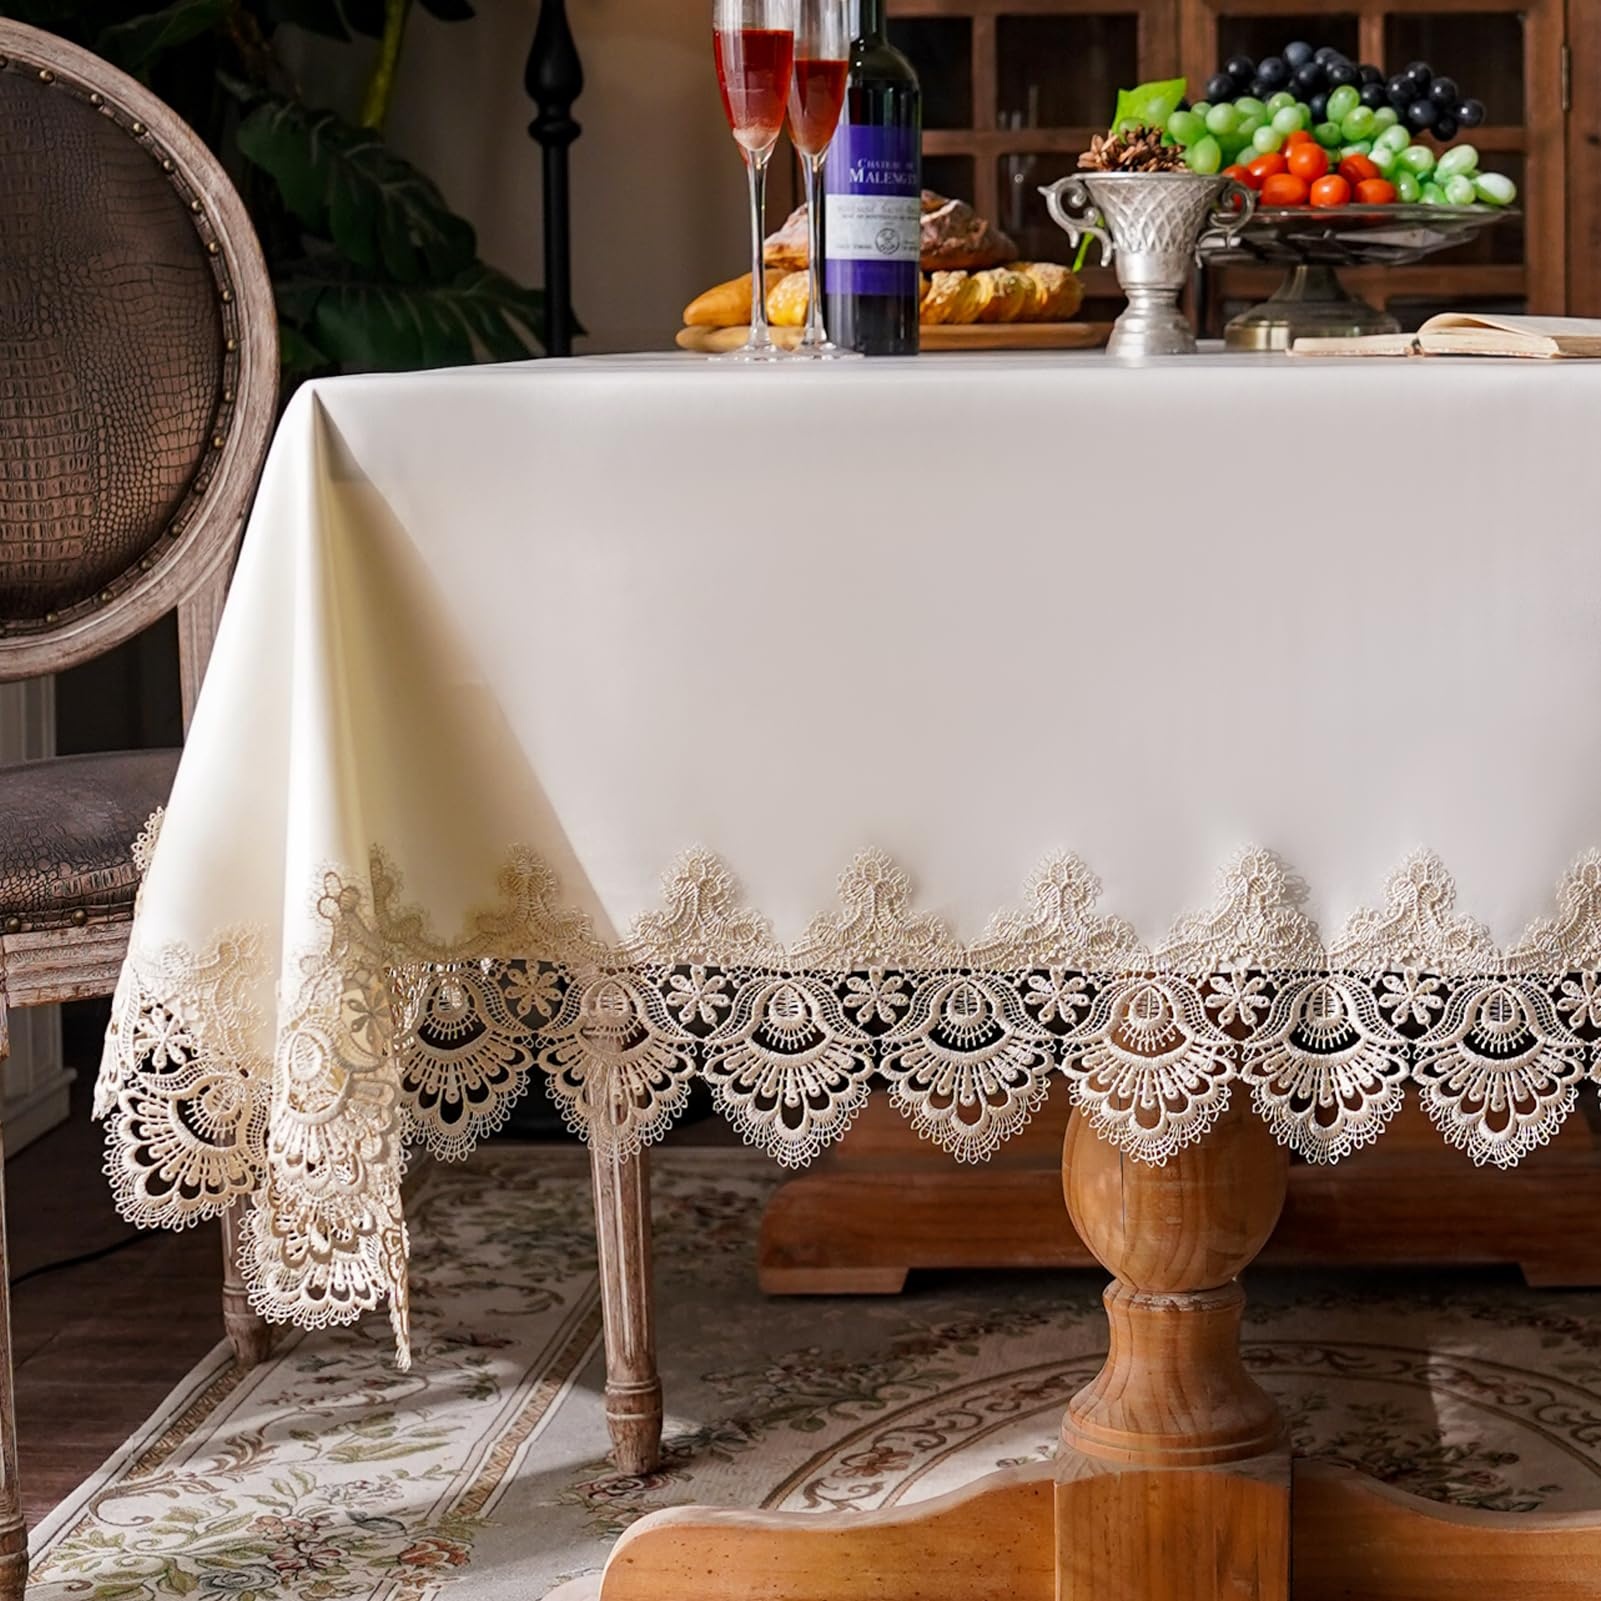
Lace Tablecloth Waterproof Rectangle for Weddings
Brand: ARTABLE Color: Beige-1 Features: MATERIAL: 100% polyester fabric and lace DESIGN: The elegant Lace Tablecloth is made by digital printing and chemical macrame suitable for Home decor and garden Holiday DIMENSION: 52x70’’/60x84’’/60x104’’/60x120’’ WIDE USE: You can decorate home with this special table cloth. Putting it in your dining room or garden,full of honey and holiday atmosphere. EASY TO CARE: Waterproof and oil-proof tablecloths and no need washing. Once dirty, just wipe off the stains with a paper or rag. model number: TS83187P12-A Part Number: TS83187P12-A Details: ARTABLE Lace Tablecloth Rectangle Waterproof with Exquisite Macrame Border for Kitchen Holidays Party Decoration Features · Available Colors: Champagne · Available Sizes: · Tablecloth: 55 x 70 inch, 60 x 84 inch, 60 x 104 inch, 60 x 120 inch · Available Shapes: Rectangular/oblong · Material: Vinyl · Don’t iron, easy to scrub. No need for washing · Stain Resistant, waterproof · Friends and family of all ages can relax and celebrate indoors or out, with no worries about its easy-care. · Suitable for Cafes, dinners, weddings, brunches and many more.
Brand: ARTABLE
Category: Home & Garden > Linens & Bedding > Table Linens > Tablecloths